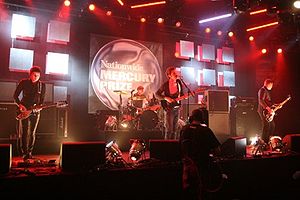
Editors
Editors blev dannet i Birmingham i foråret 2003. Inspireret af deres kærlighed til litterære bands som det tidlige REM, Echo & the Bunnymen, Elbow og Doves. Bandets let indentificerbare engelsk sound er fokuseret mod de store temaer som kærlighed, tab og fortrydelse.